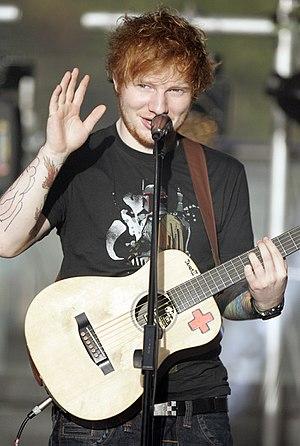
Cet article intitulé 2018 en radio en France est une synthèse de l'actualité du média radio en France pour l'année 2018. De même qu'en 2017 quand les champs d'investigation des chronologies radio ont été revus, on ne retiendra en général que l'actualité des radios de caractère national ou international, afin de ne pas se perdre dans les détails des radios locales.